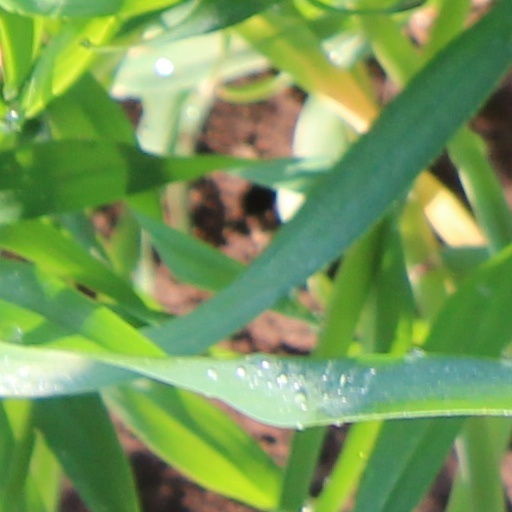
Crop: wheat